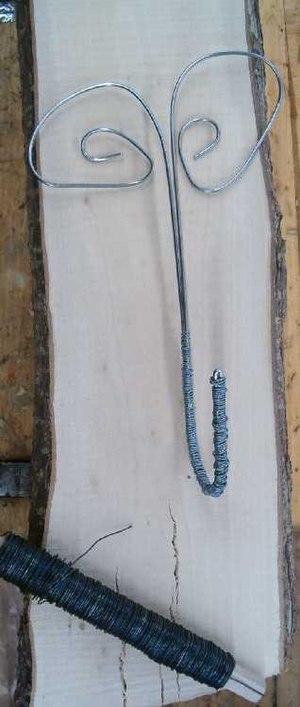
Ståltrådssløjd
Frakkekrog lavet i skolens luffarslöjd af elev i 5. klasse
Ståltrådssløjd er i stor udstrækning kendt under den svenske betegnelse luffarslöjd, som kan oversættes med vagabondhusflid. Når de hjemløse luffare færdedes på de svenske landeveje i tidligere århundreder, risikerede de at blive arresteret, hvis de ikke kunne eftervise, at de kunne forsørge sig selv, så både dérfor og også for at tjene en smule til dagen og vejen medbragte de et par tænger og forskellige typer ståltråd, som de brugte til at fremstille små genstande, som de kunne sælge, hvor de kom frem. Både værktøj og materialer var lette at have med sig.